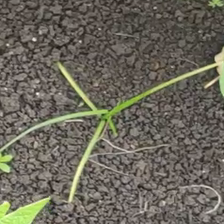
Weed species: Digitaria_SP_(Digitaria Sanguinalis )